Caulfield Stakes

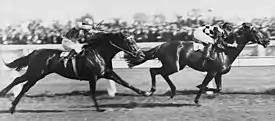
Gothic, 1928 winner

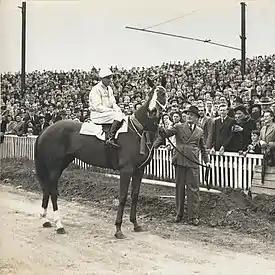
Tranquil Star, 1942 winner

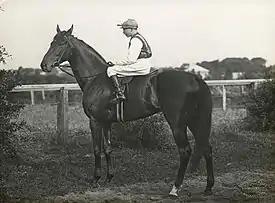
1916 winner – Lavendo

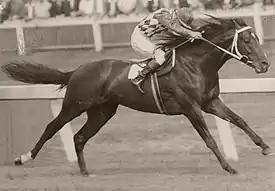
Comic Court, 1950 winner

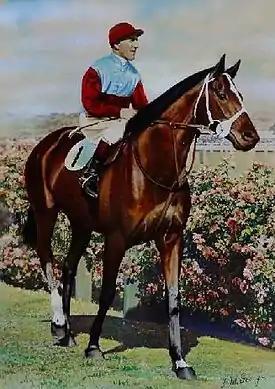
Lucrative, 1941 winner

The 2016 edition of the race attracted only three entries, the smallest ever G1 race in Australia with champion mare Winx scaring off potential rivals. In 2021 the race was renamed The Might and Power to honour the 1997 Caulfield Cup and Melbourne Cup winner who won this race back in 1998.